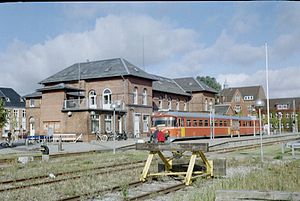
Odder Station / Galleri
Odder Station er en letbanestation og tidligere jernbanestation på Odderbanen i Odder i Danmark. Stationsbygningen er tegnet af Ths. Arboe.